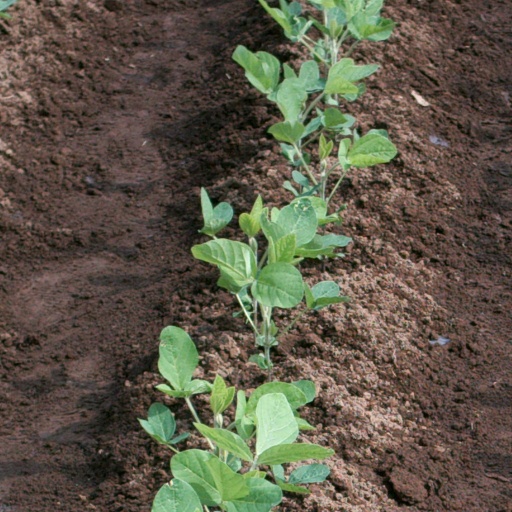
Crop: soybean